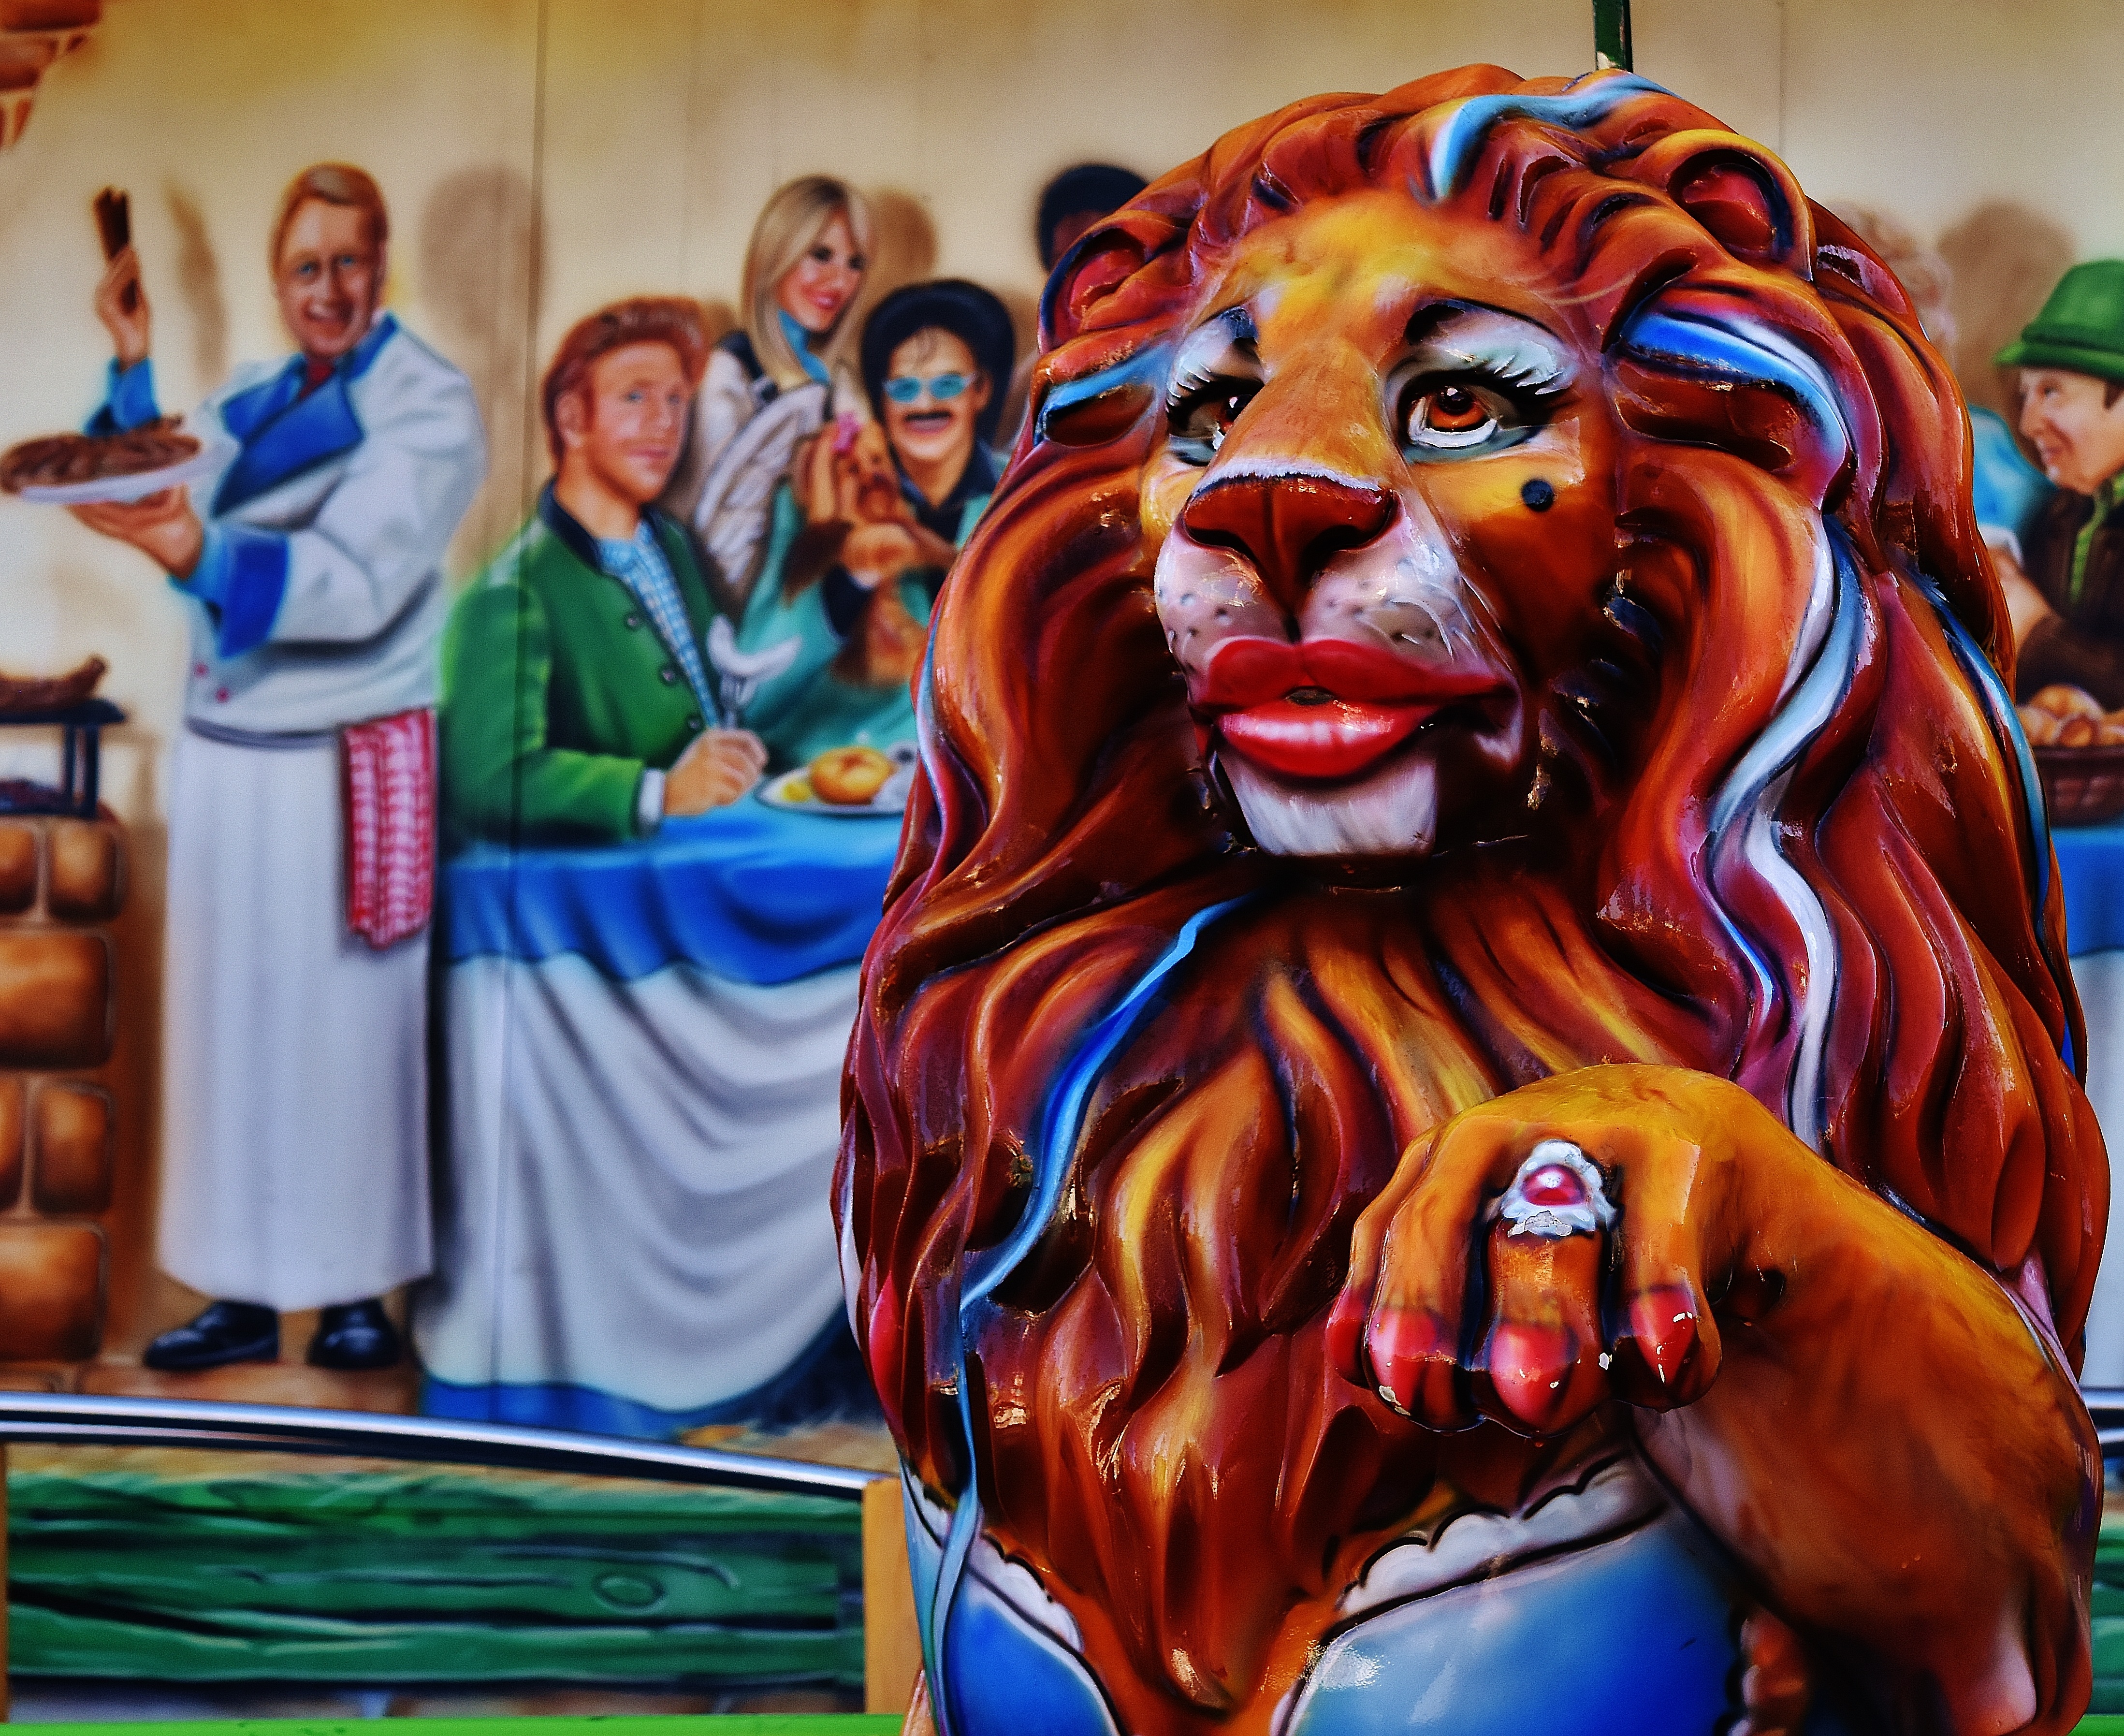
amusement park, color, park, colorful, lion, fig, fairground, festival, fun, large, fair, gastronomy, entertainment, oktoberfest, pleasure, folk festival, hustle and bustle, year market, carnies